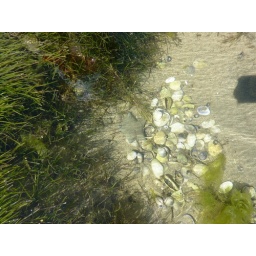
Star fish and other goodies in the sand flats at low tide